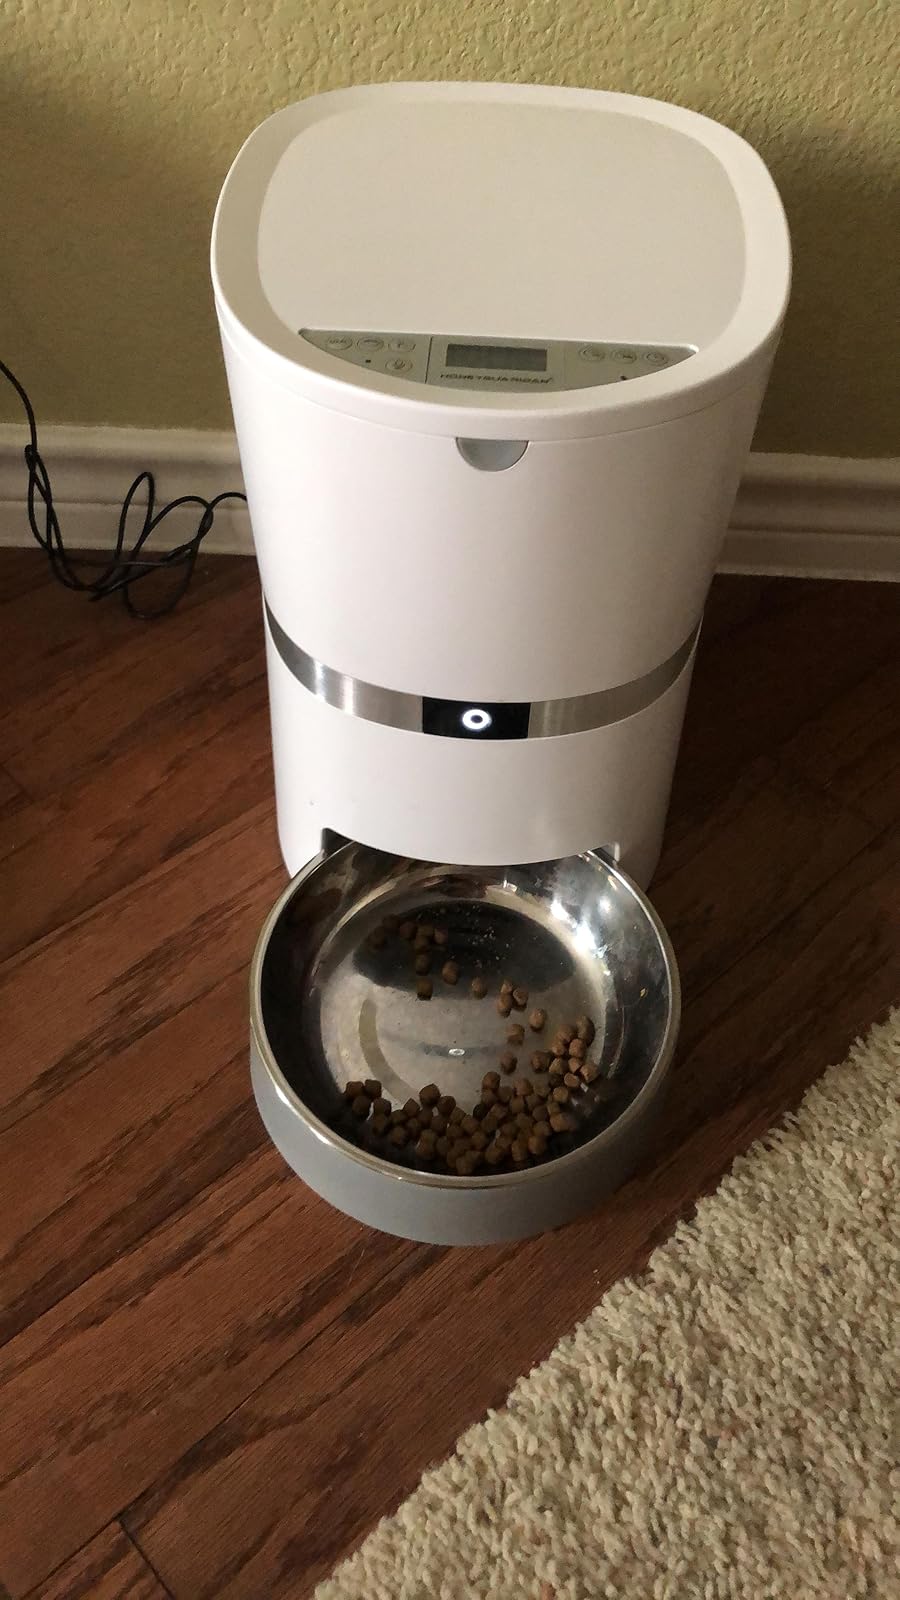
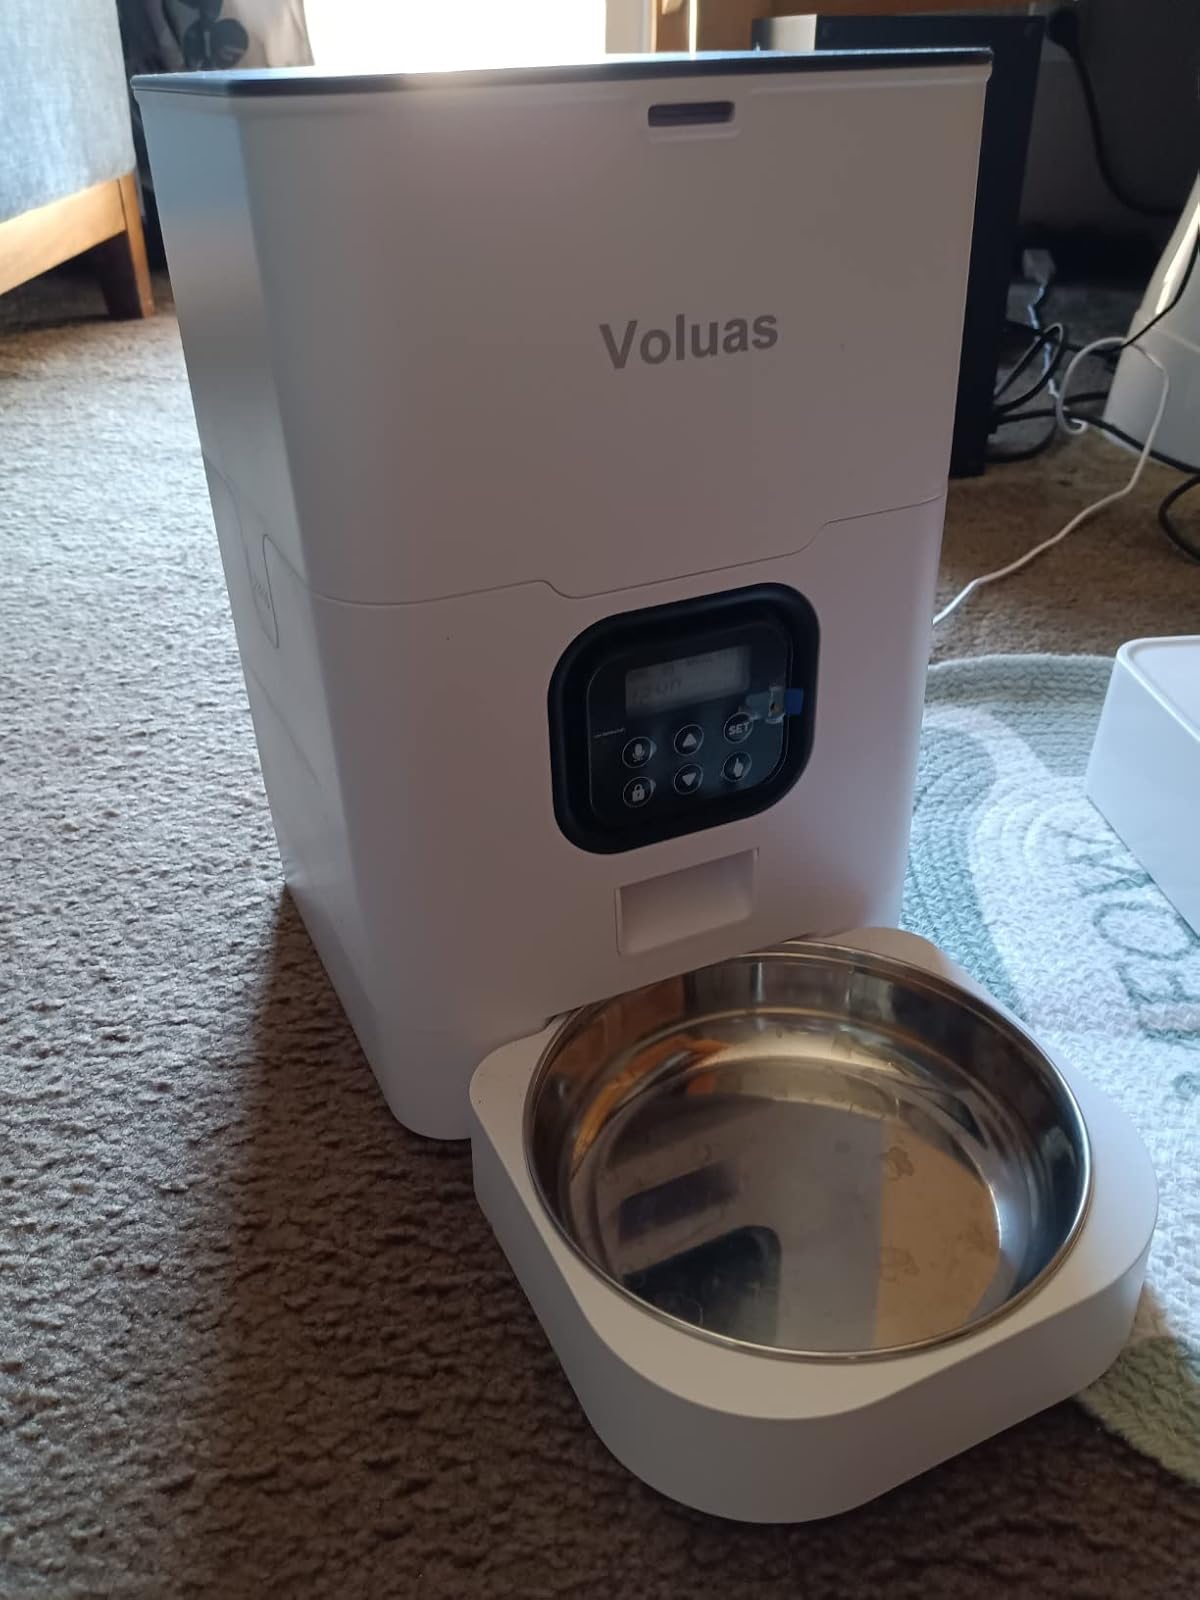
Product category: items_feeder
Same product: no